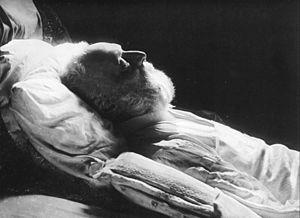
Photographie de Victor Hugo sur son lit de mort, par Félix Nadar